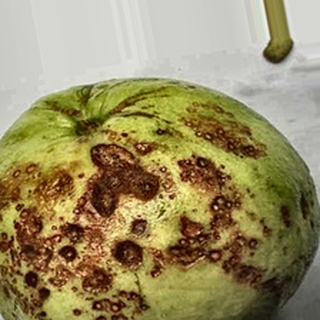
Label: guava_anthracnose